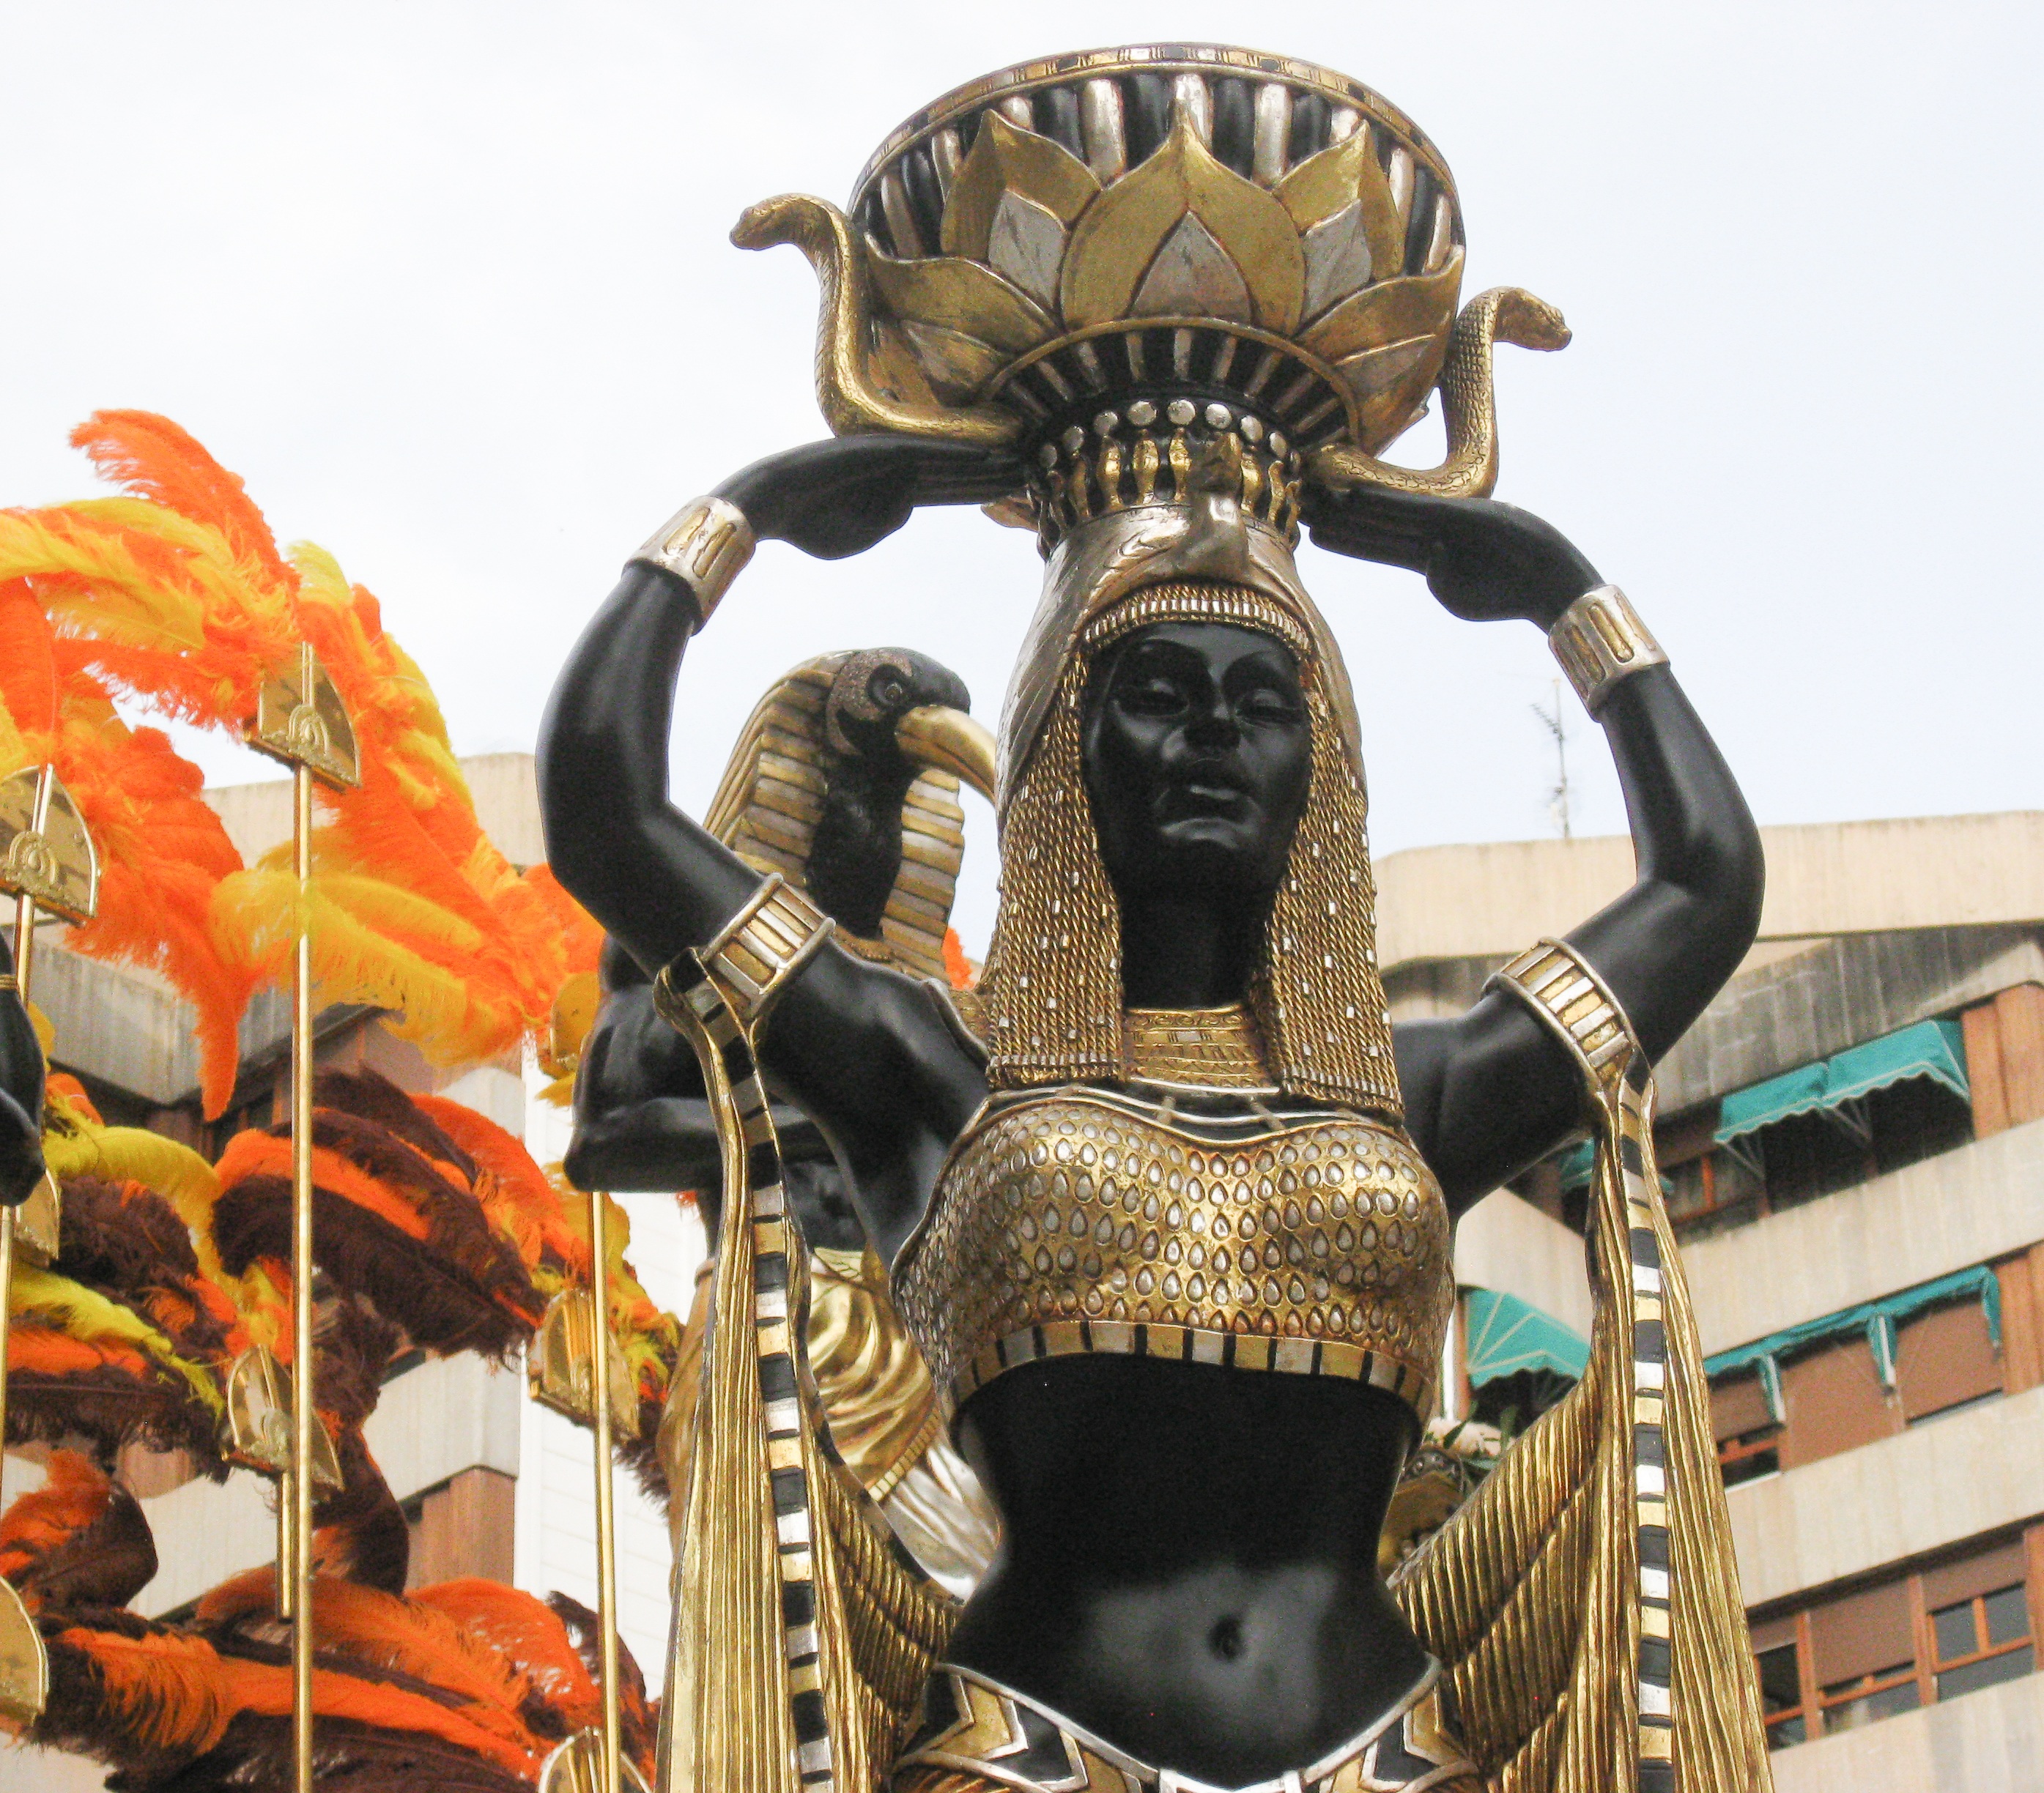
statue, carnival, art, spain, char, egyptian, lorca, holy week